Vytina

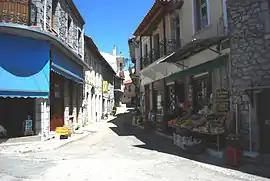

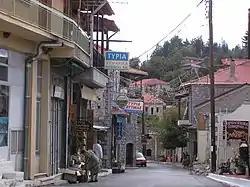
View of the central street in Vytina.

Vytina ("Vytína") is a mountain village and a former municipality in Arcadia, Peloponnese, Greece. It is considered a traditional settlement. Since the 2011 local government reform it is part of the municipality Gortynia, of which it is a municipal unit. The municipal unit has an area of 139.309 km. The seat of the municipality was the village Vytina. The village is located at the foot of the mountain range Mainalo. The area produces marble, a variation called the Black of Vytina.